The Pedestrian (video game)

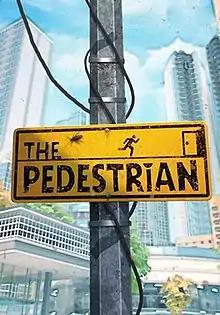

The Pedestrian is a side scrolling puzzle-platform game developed and published by American studio Skookum Arts LLC. The game was originally released in January 2020 for Linux, macOS, and Microsoft Windows. In August 2020, a port for PlayStation 4 and PlayStation 5 was announced for January 2021, during a State of Play presentation. It later released for Xbox One and Xbox Series X/S in January 2022. It was eventually released on the Nintendo Switch in January 18, 2024.